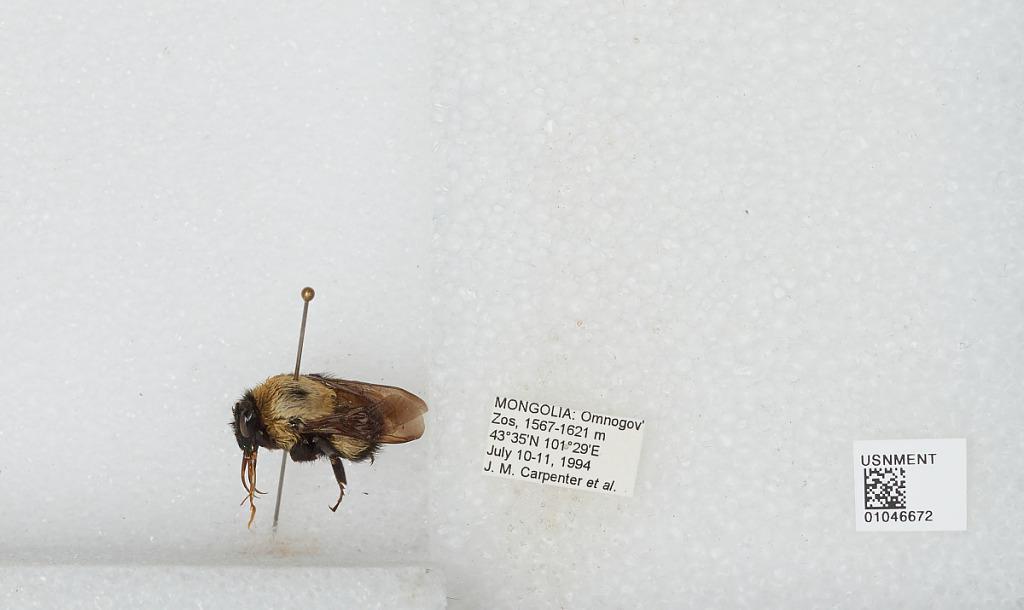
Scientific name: Bombus sp.
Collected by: J. Carpenter
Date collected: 1994-7-10
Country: Mongolia
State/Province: Ovorkhangai
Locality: Zos
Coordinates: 43.35, 101.28